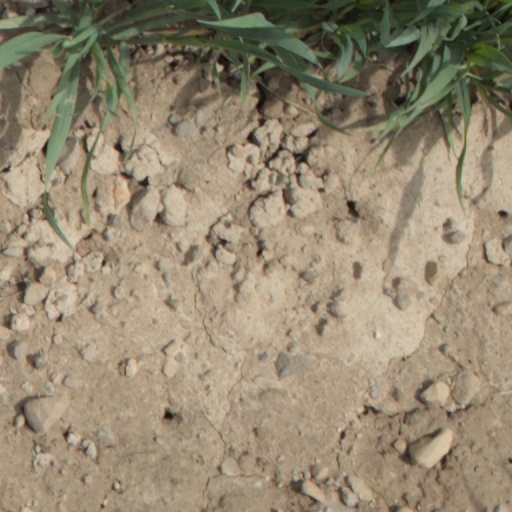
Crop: wheat